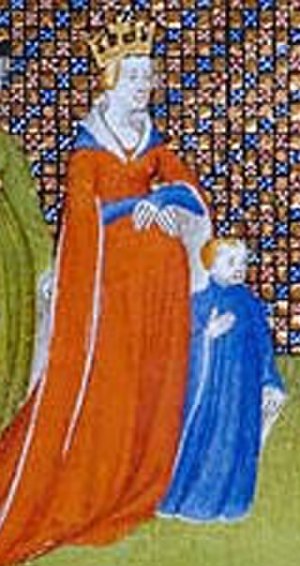
Frankrigs dronninger / Karolingerne
Dette er en liste over de kvinder, der har været dronninger eller kejserinder i det franske monarki. Alle Frankrigs monarker var mandlige, selvom nogle kvinder har styret Frankrig som regenter.